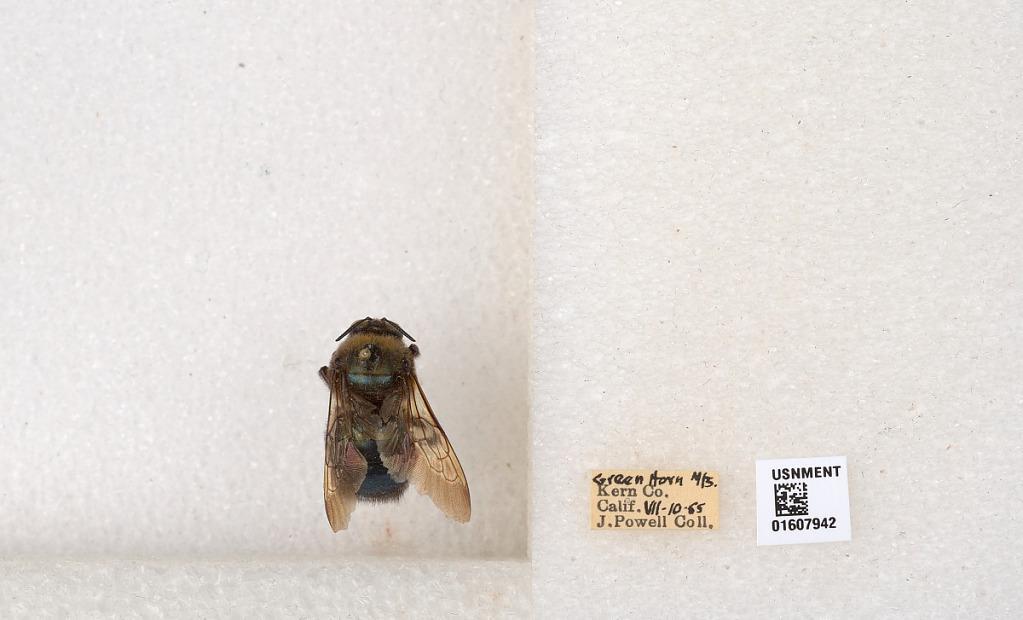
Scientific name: Xylocopa (Xylocopoides) californica californica Cresson
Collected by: J. Powell
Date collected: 1955-7-10
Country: United States
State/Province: California
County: Kern
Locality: Greenhorn Mountains
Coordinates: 35.8499, -118.573